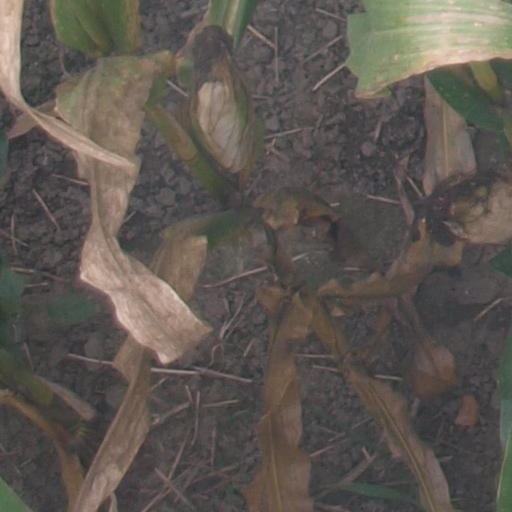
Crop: maize; corn